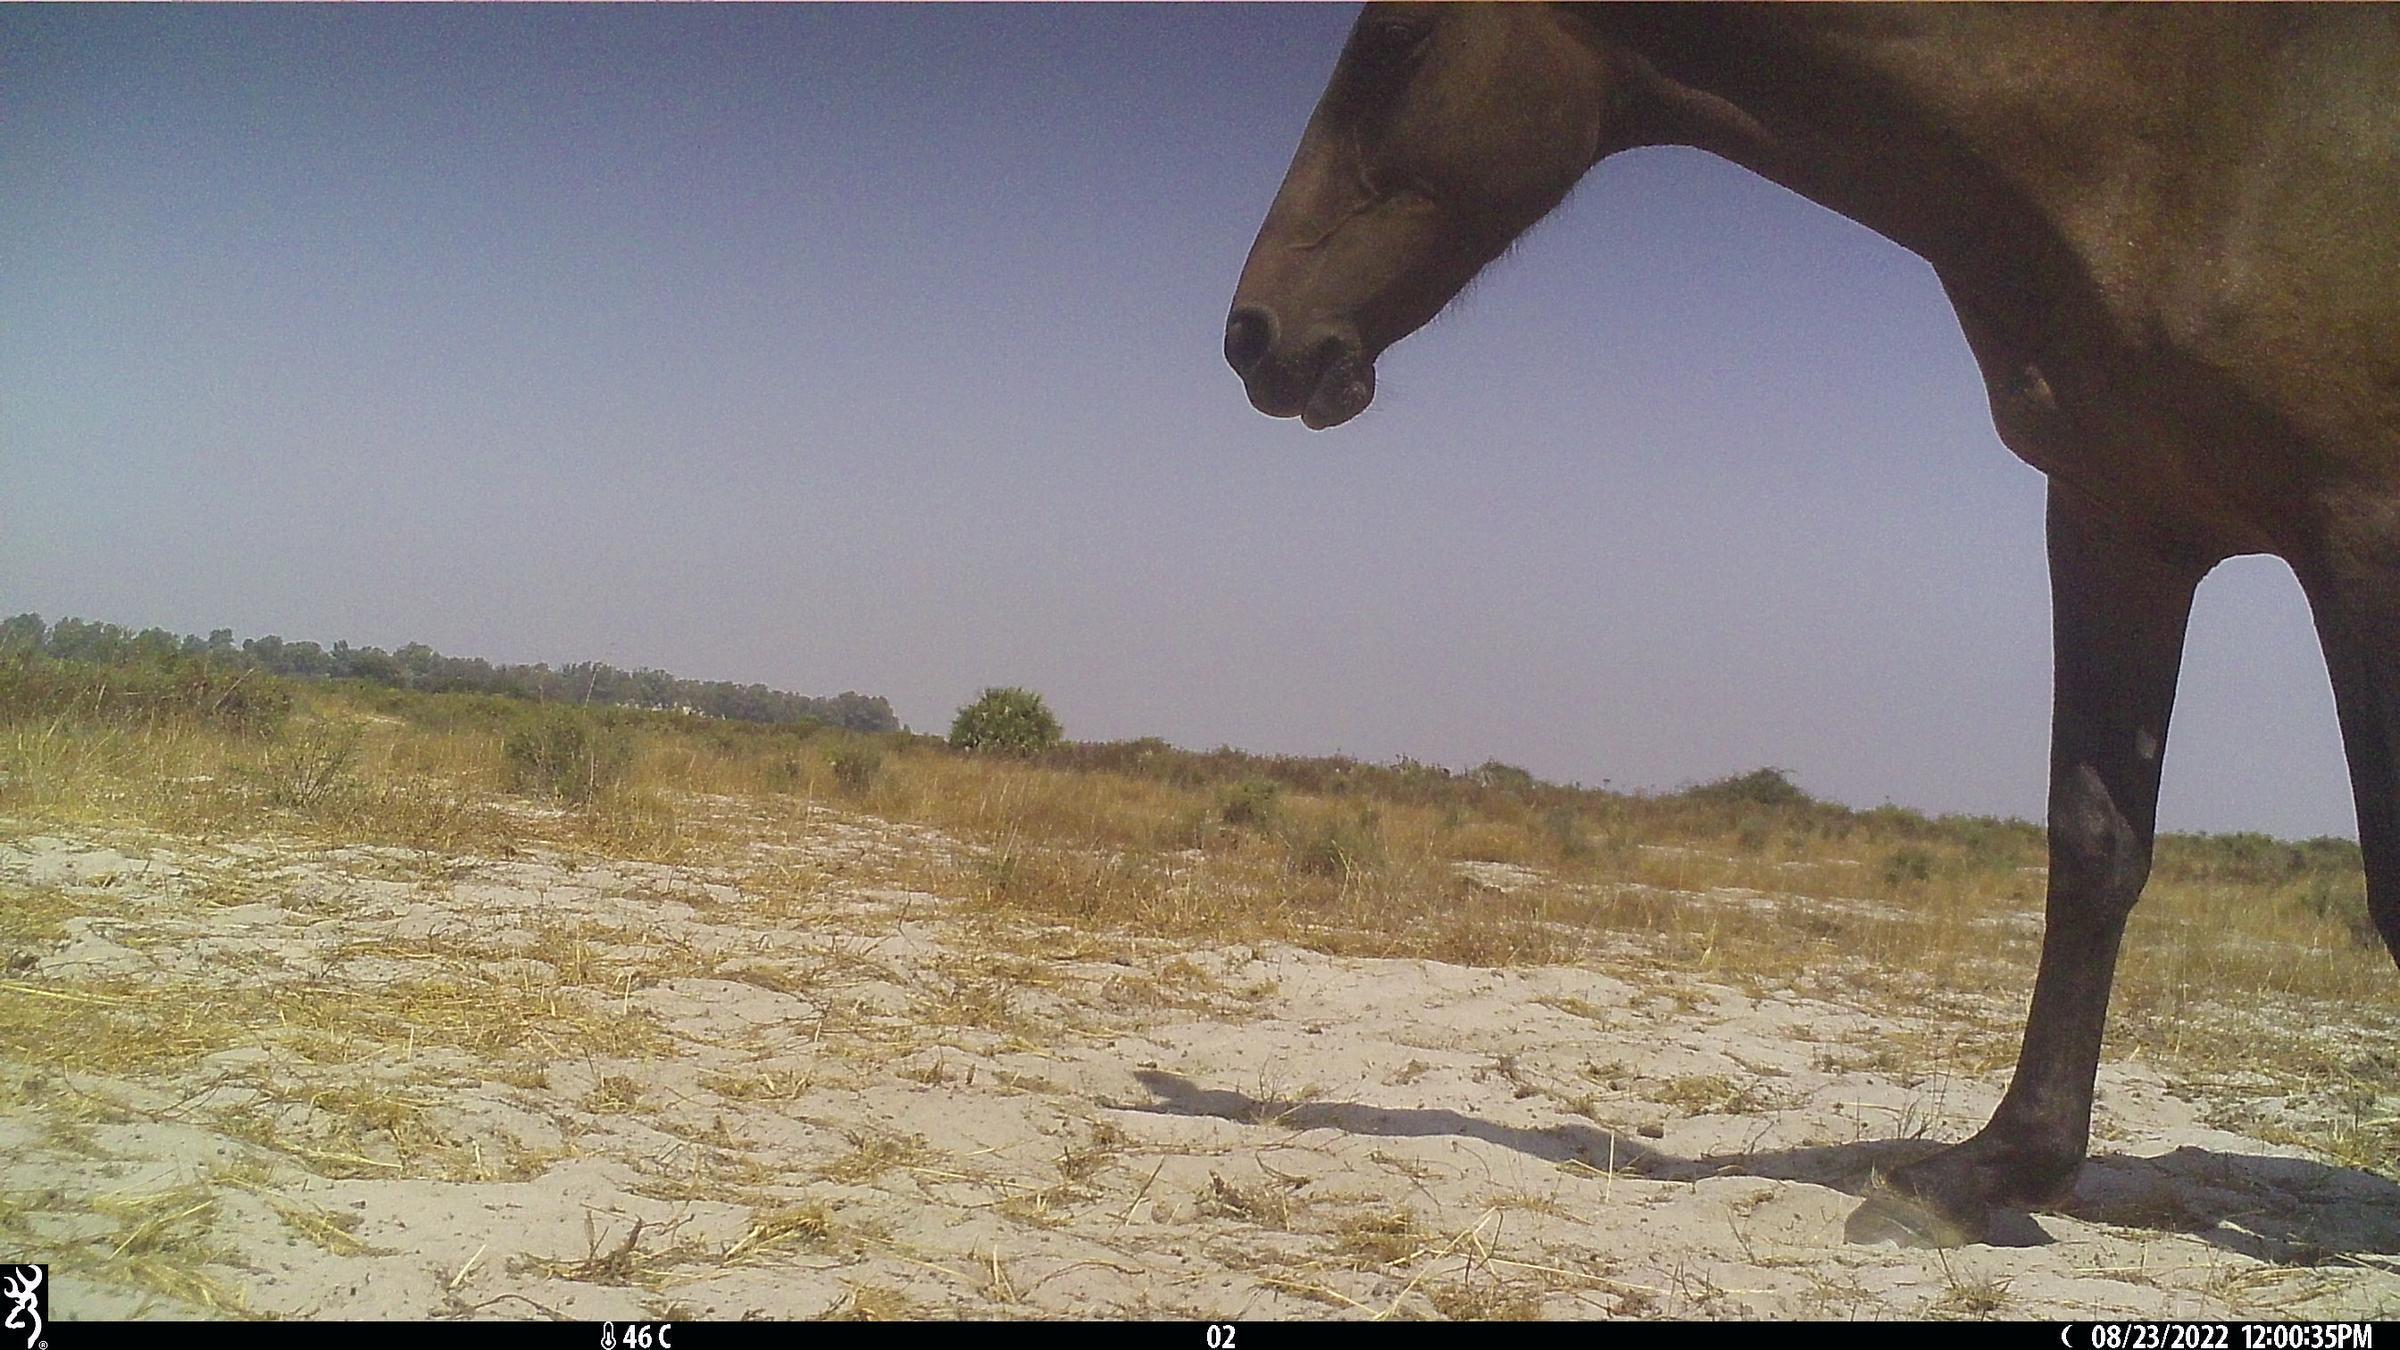
Species: Equus sp